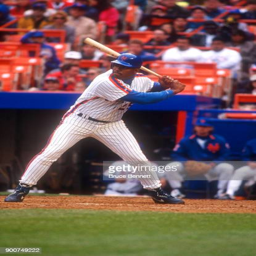
baseball player bats during a game against sports team